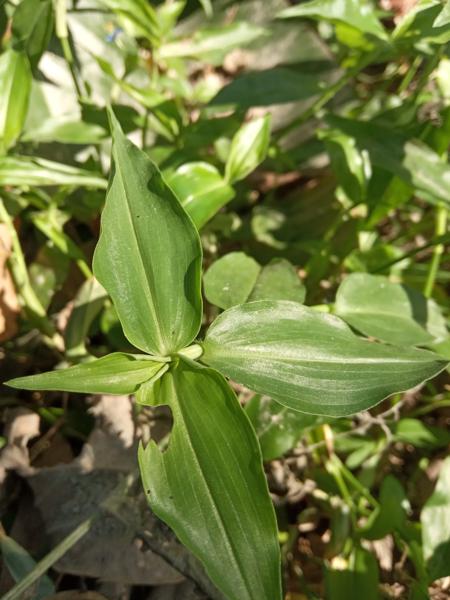
Weed species: Commelina benghalensis